Champeta

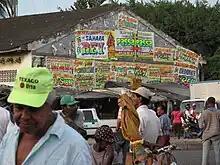
Posters advertising a Champeta concert in the market of Bazurto in Cartagena de Indias

The standard conception of champeta includes four central aspects: musical expression, the distinctive language, the loudspeakers, and the – celebrations. Some give equal importance to other aspects such as dance, political activism, costume, or videos. More recently this cultural phenomenon has spread to other art forms such as cinema, literature and the plastic arts.